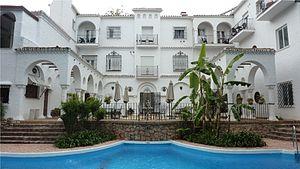
Vue de la piscine de l'édifice